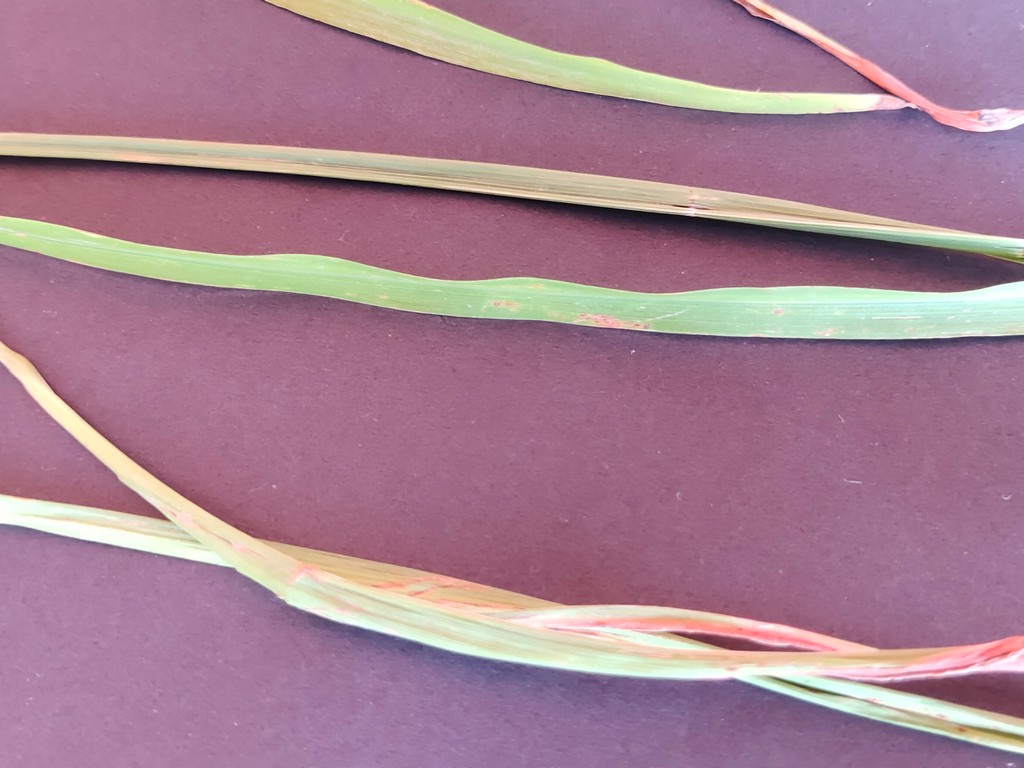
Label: Unhealthy